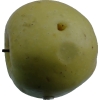
Label: Apple 13